Issiar Dia

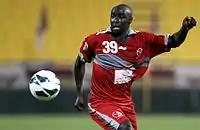
Dia in 2012

Issiar Dia (born 8 June 1987) is a former professional footballer who played as a winger. Born in France, he represented Senegal at international level.